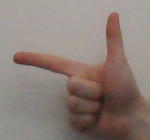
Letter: yaa